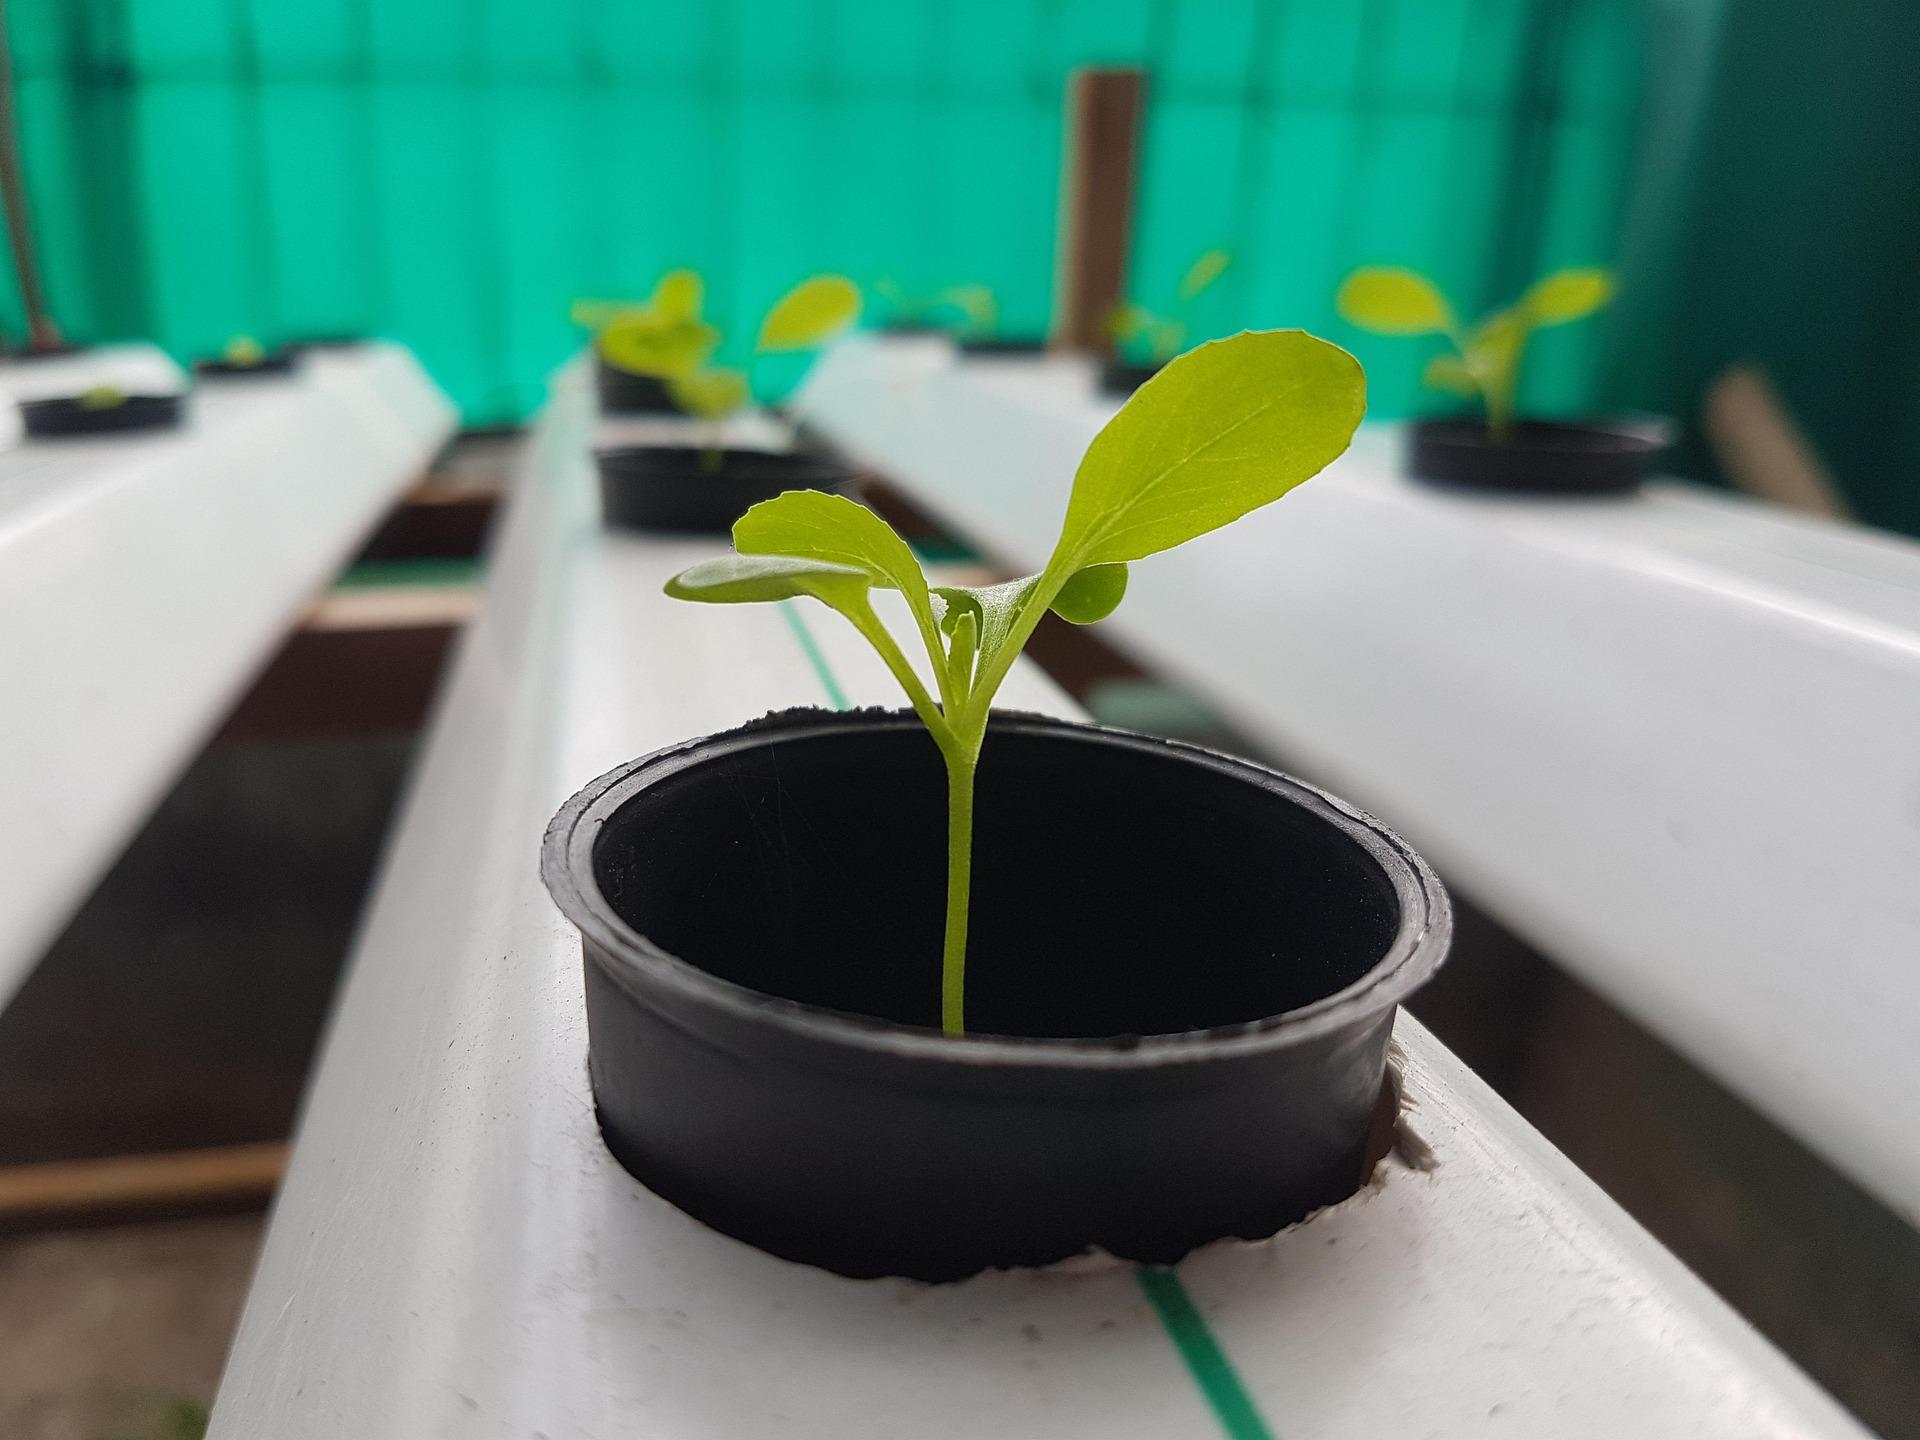
Kuna mimea ambayo imepandwa pasipo kutumia udongo na ambayo inaonekana imenawiri vizuri kwani imejengewa mahali pazuri na ambapo hakuna jua, haichomwi na jua sana na hakuna uchafu wote kwa kua hakuna udongo.